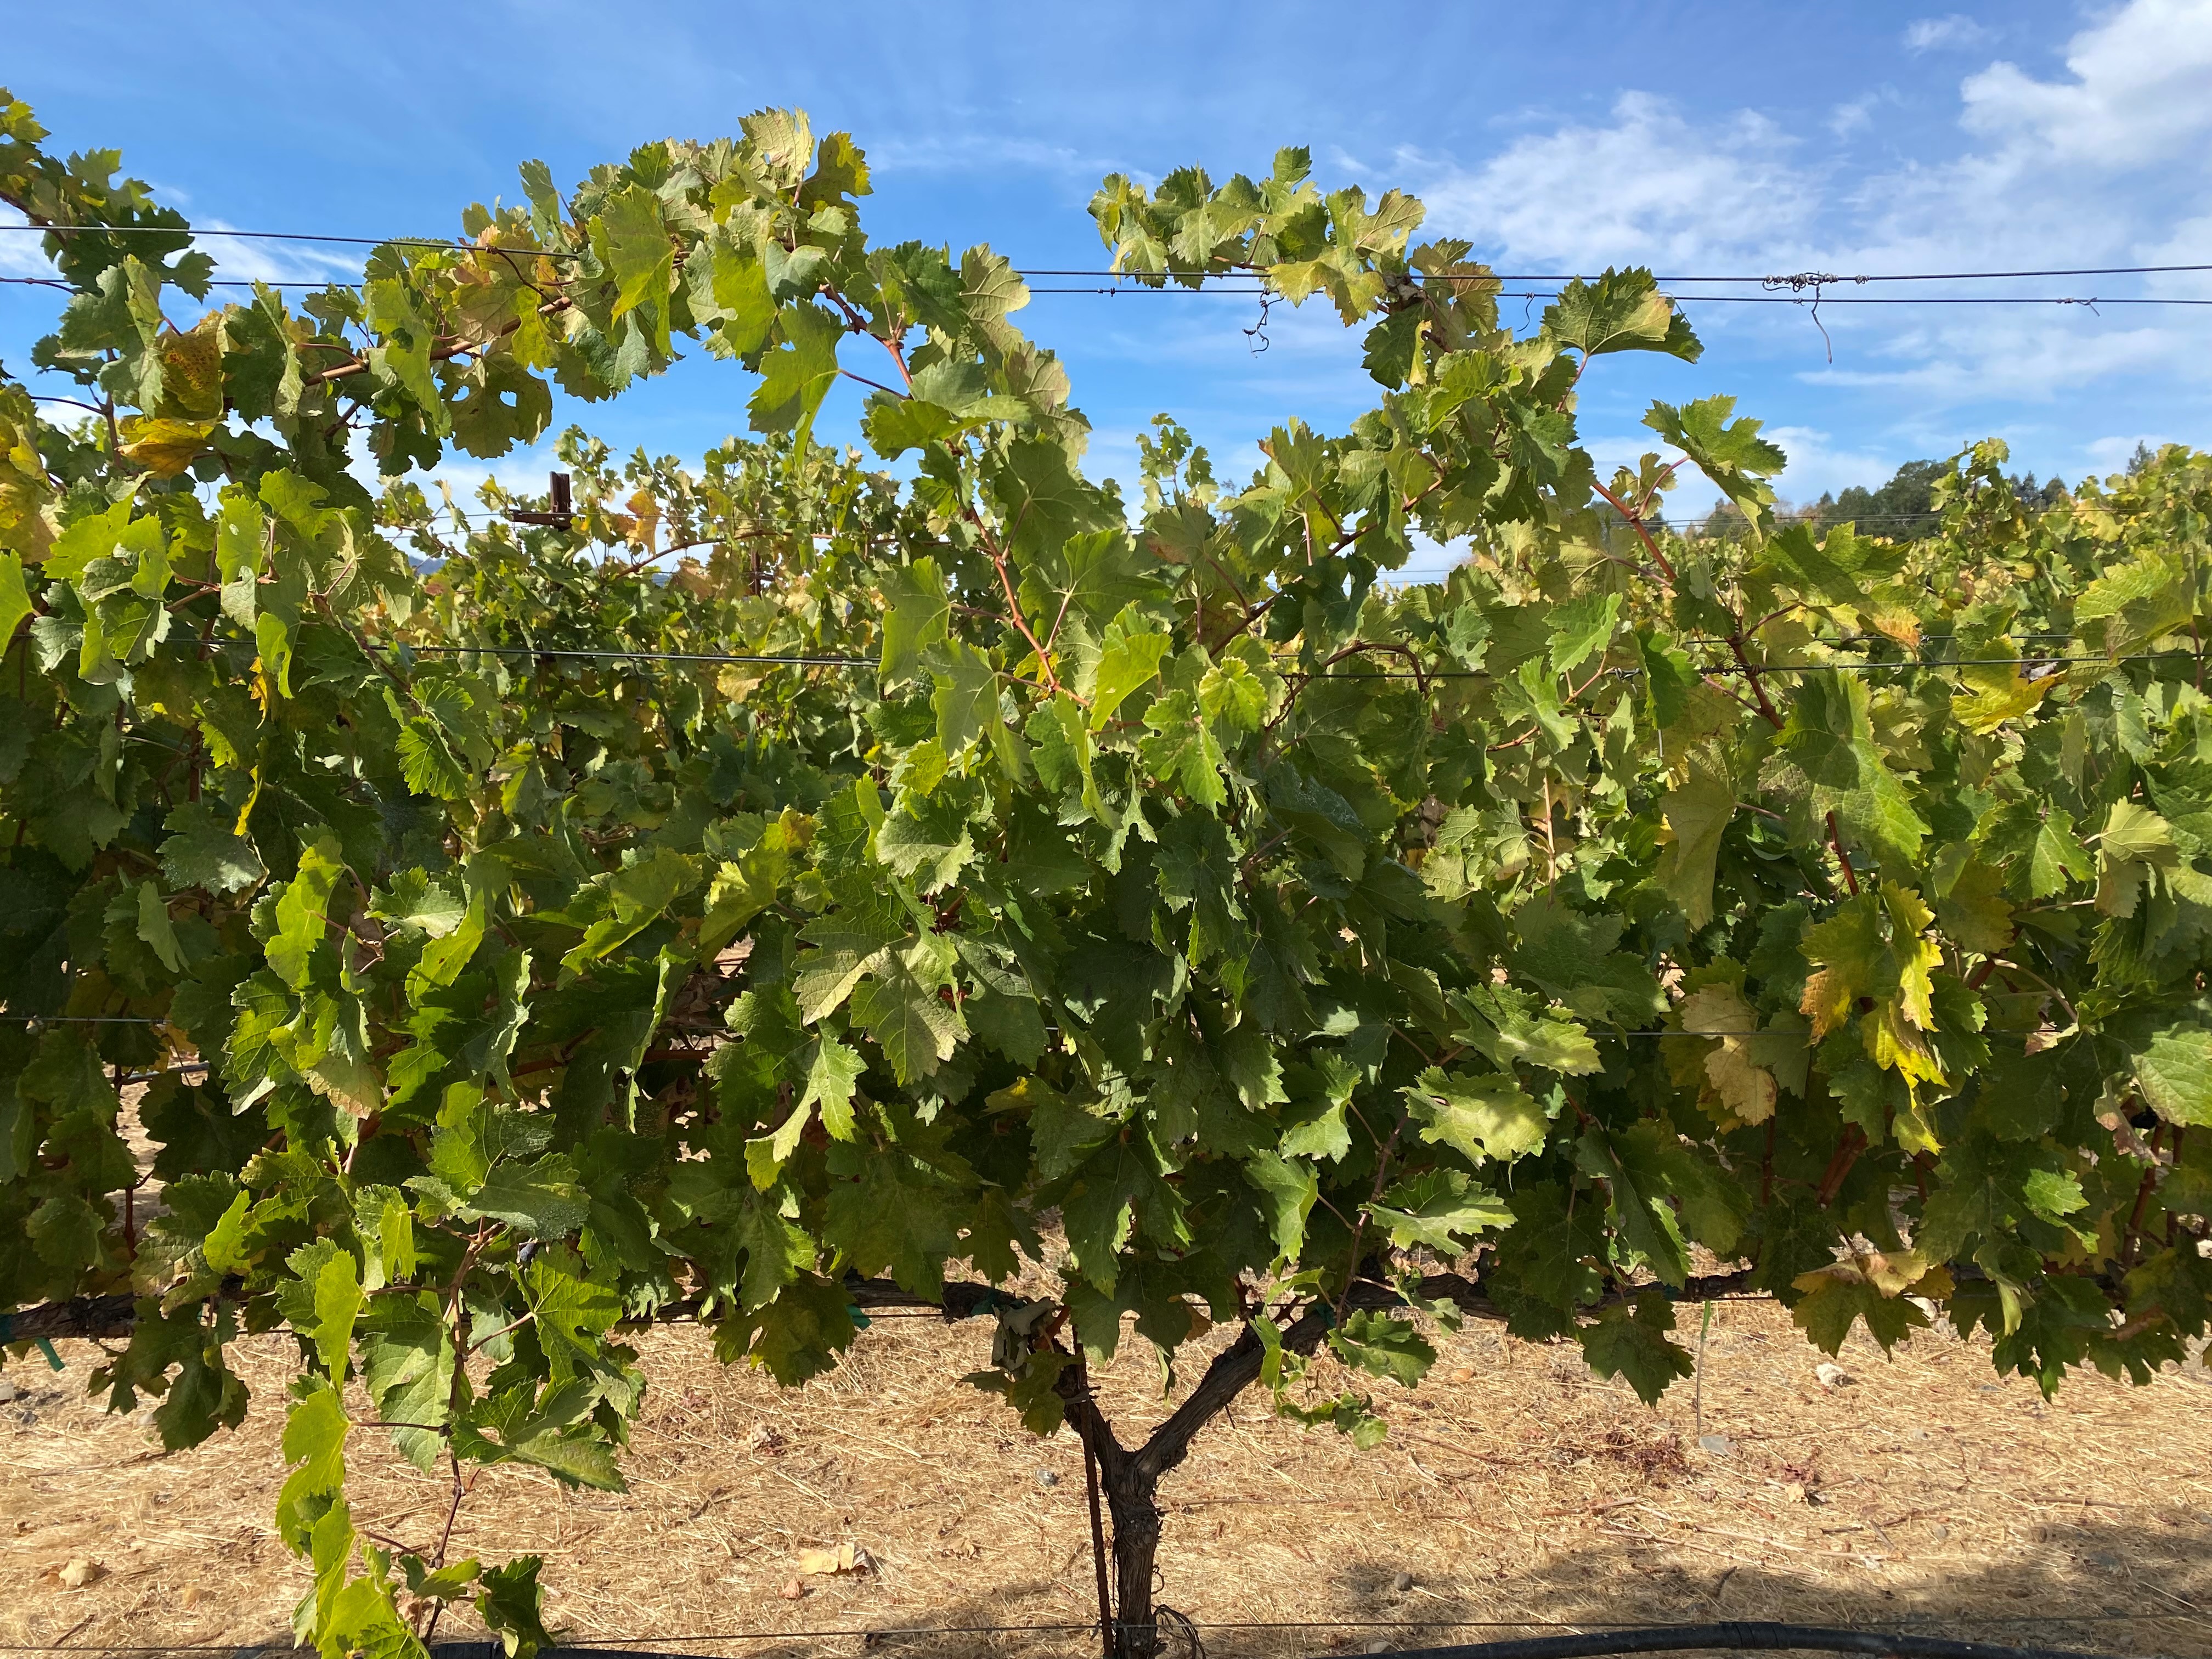
Label: No Virus